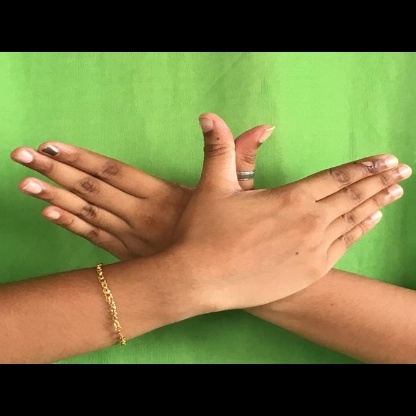
Mudra: Garuda